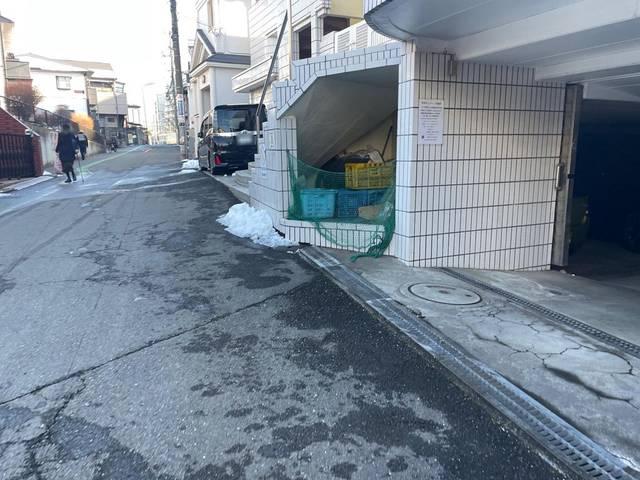
Region: Japan
Coordinates: 35.791, 139.608